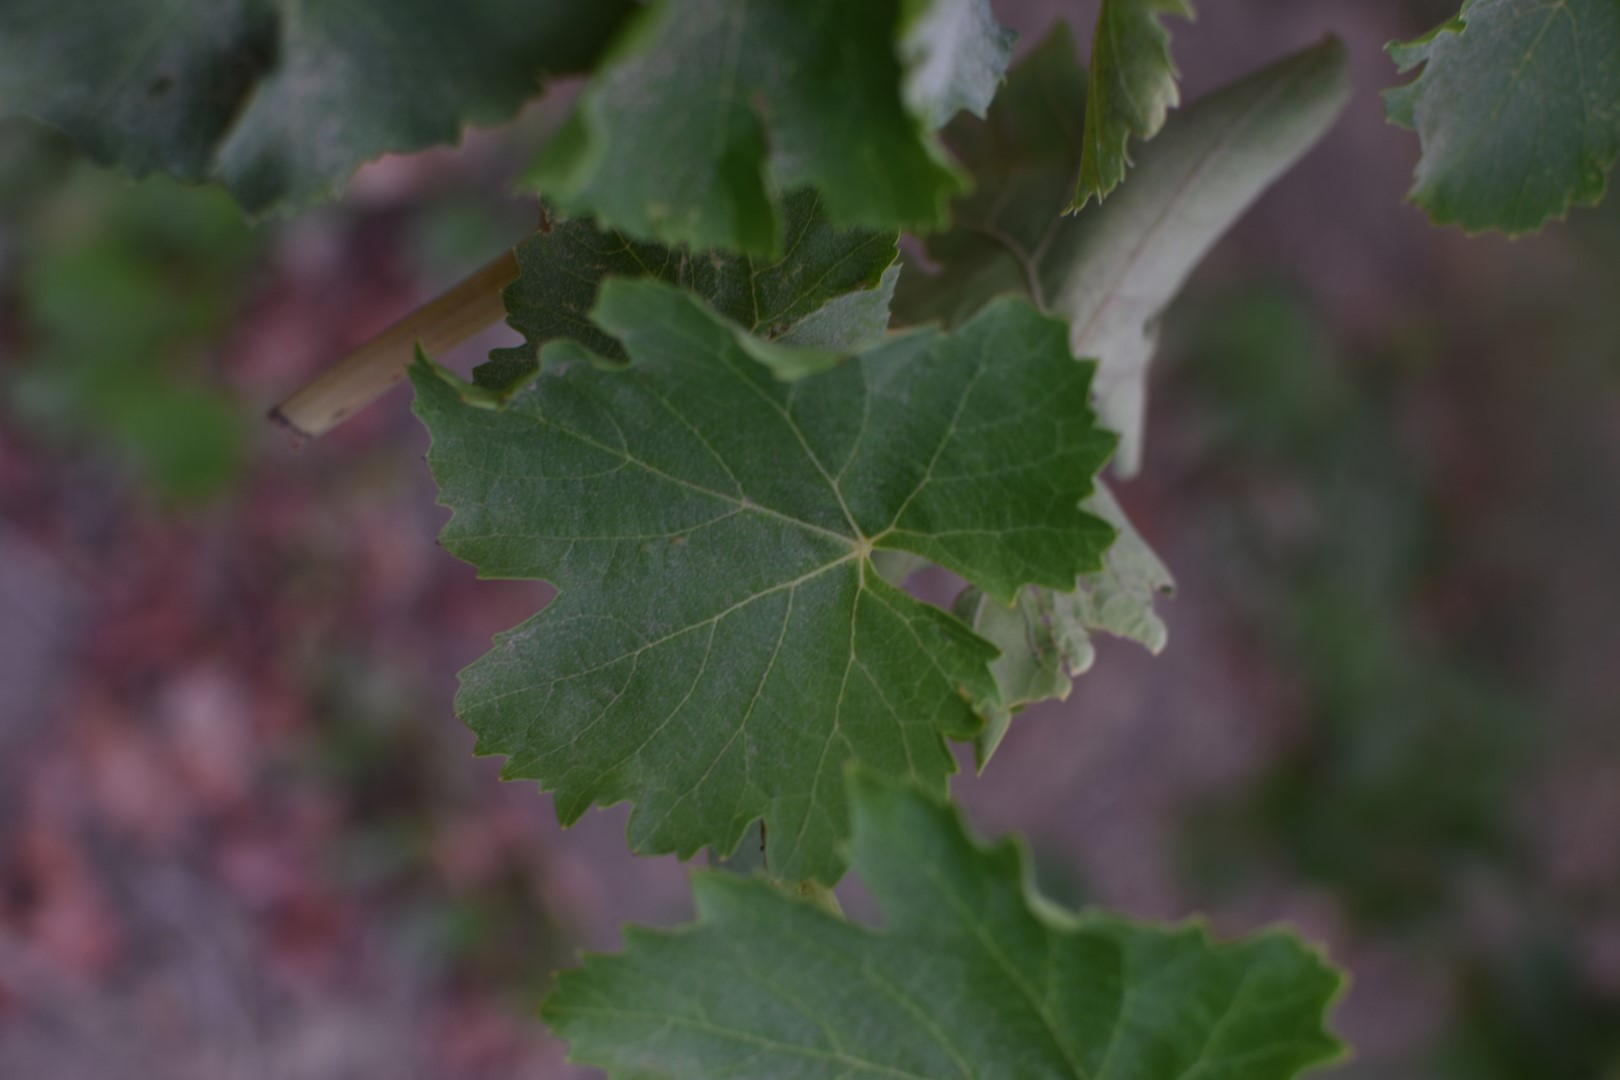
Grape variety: Thompson Seedless